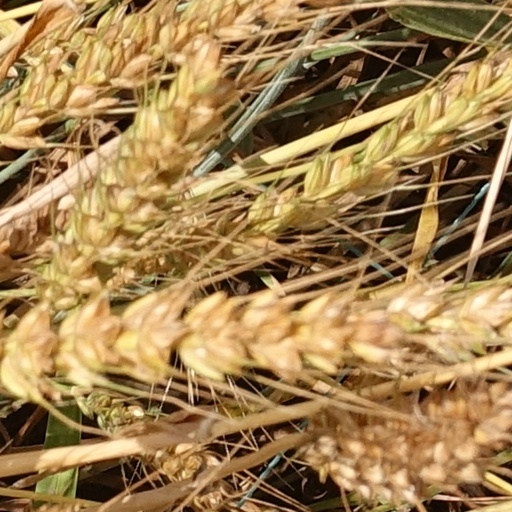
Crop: wheat